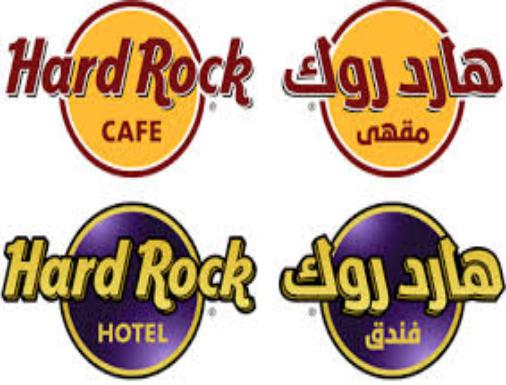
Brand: Hard Rock Cafe
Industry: Food